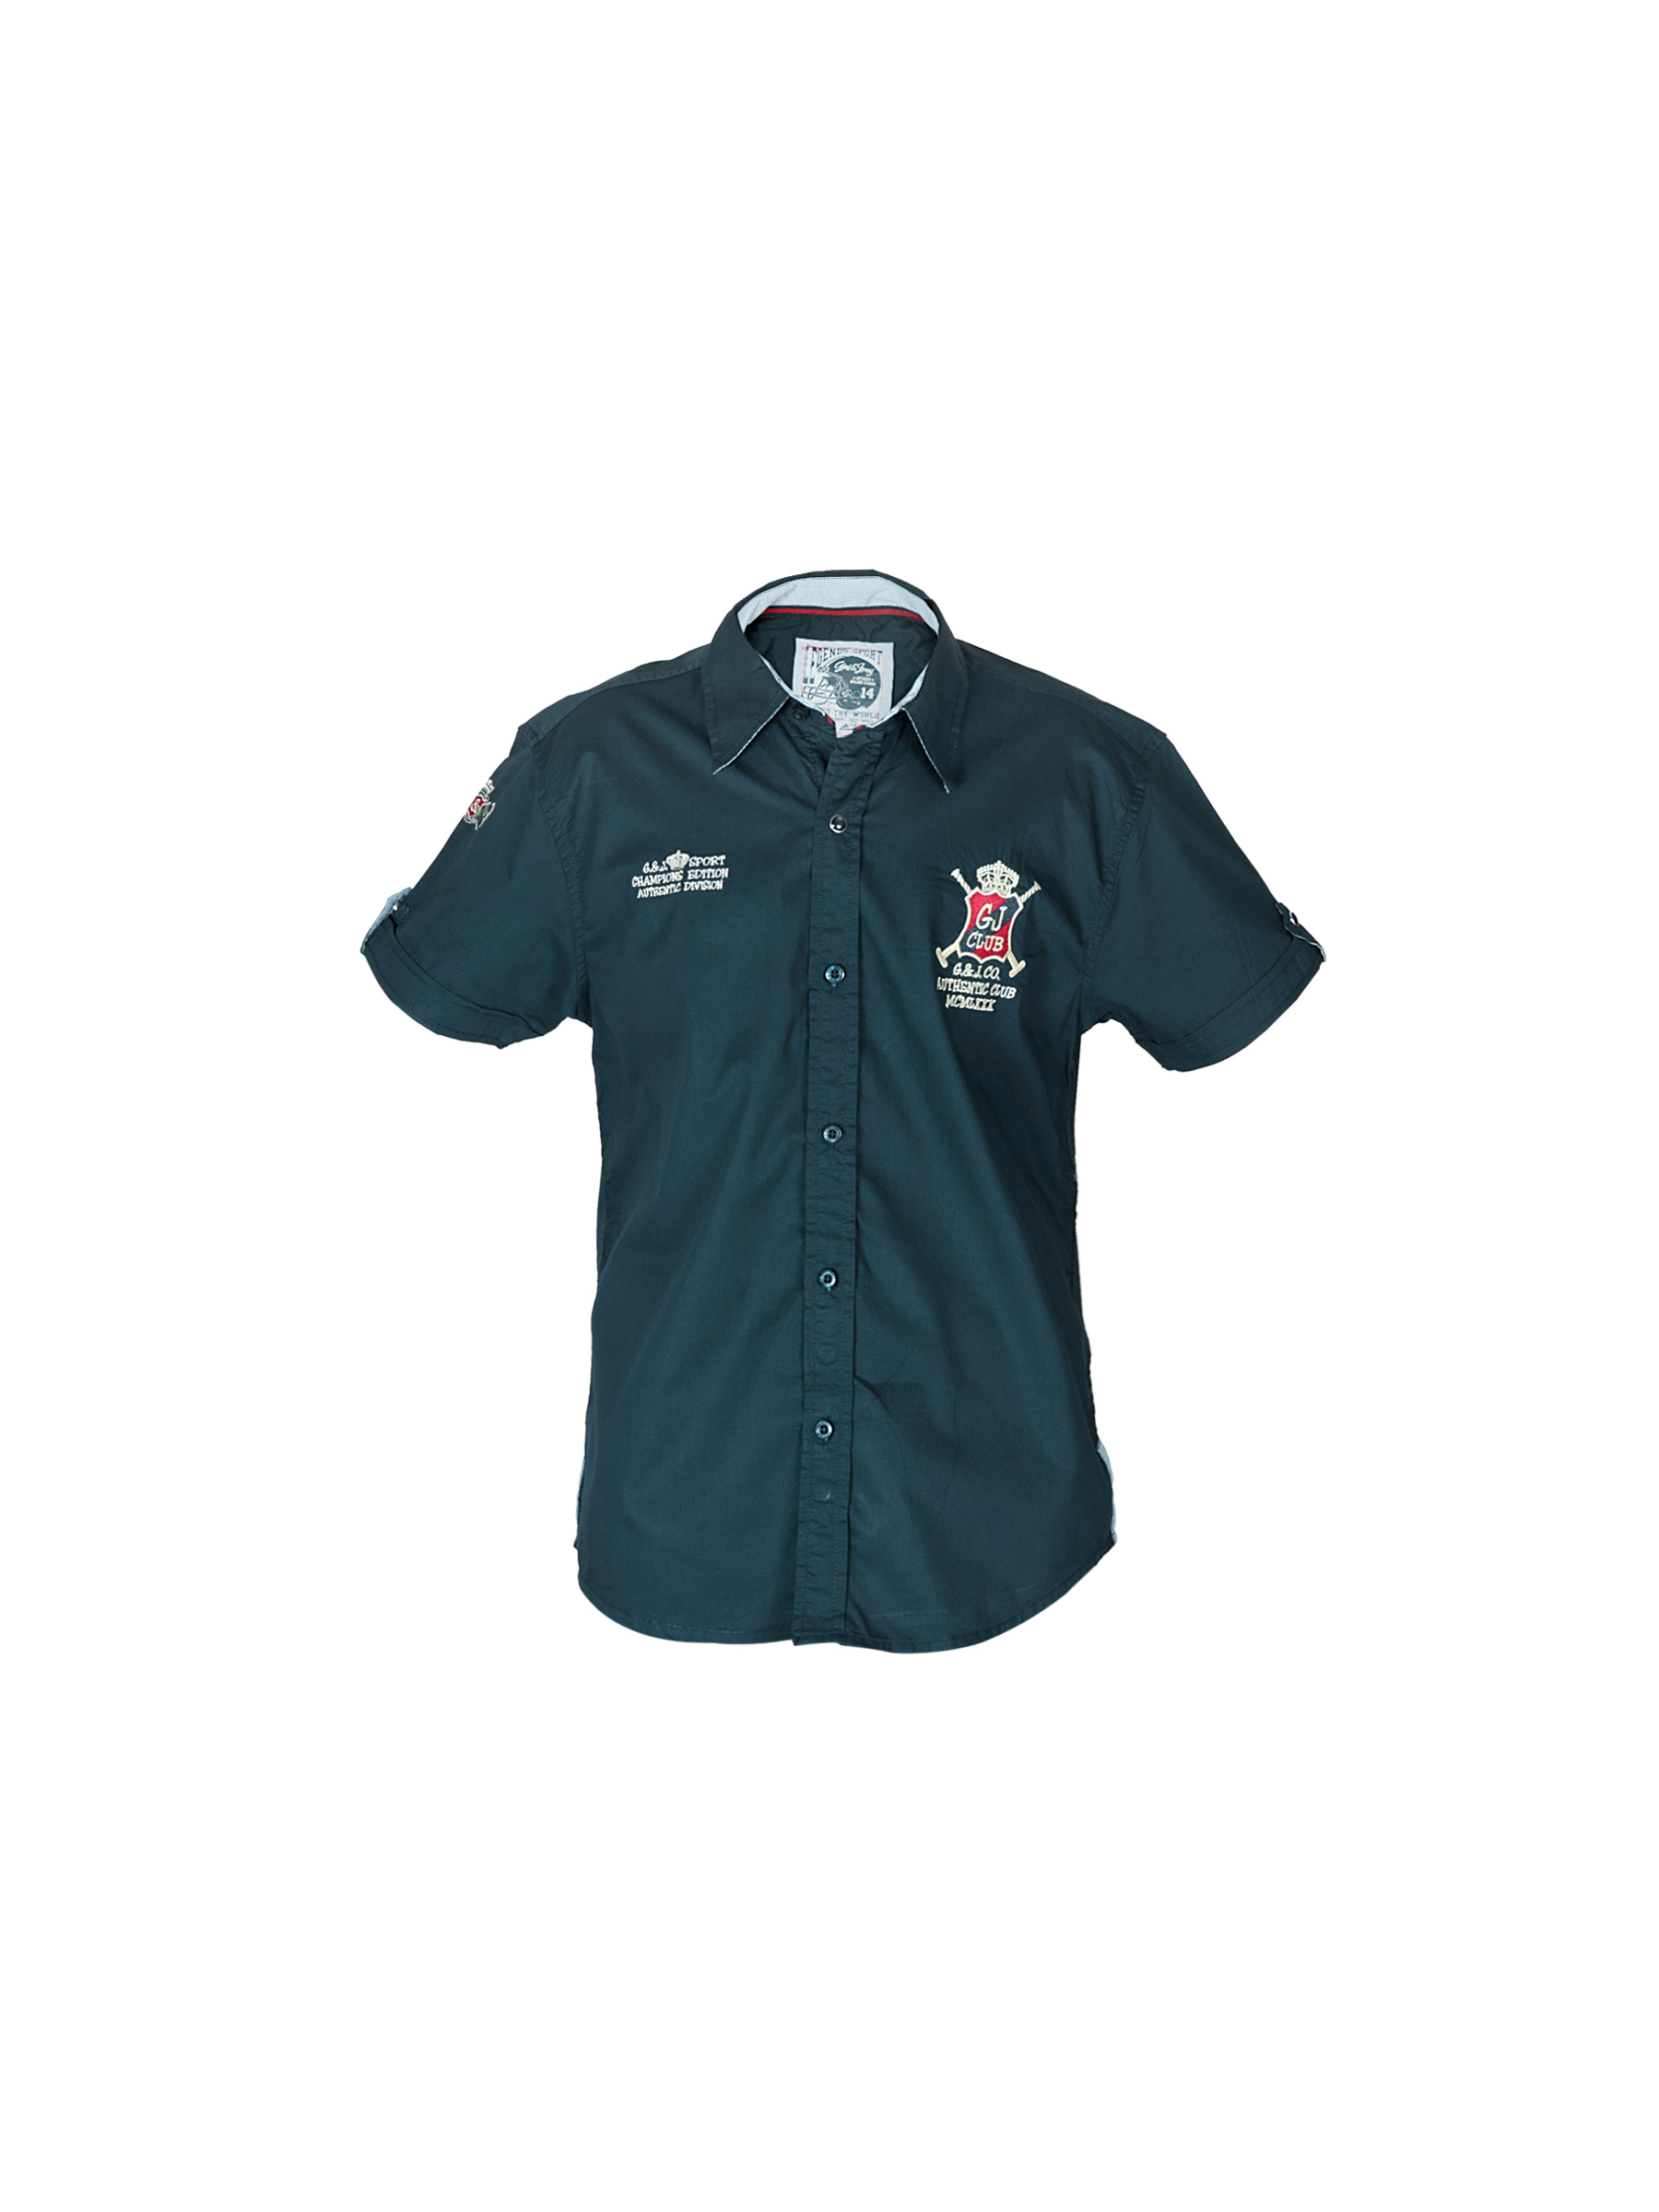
Gini and Jony Boys Navy Blue Shirt
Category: Apparel / Topwear / Shirts
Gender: Boys
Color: Navy Blue
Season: Summer 2012
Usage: Casual